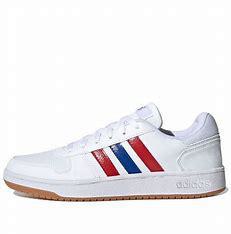
Brand: adidas
Model: NEO Hoops 2 Mid Skate